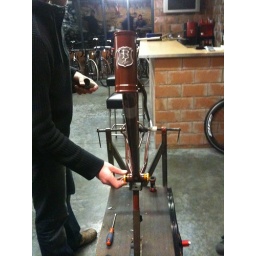
Threading in the cups of Stijn's shiny brown Bronto